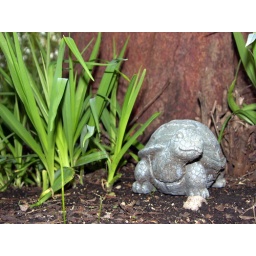
Cute stone turtle in Betty and Earle's front garden